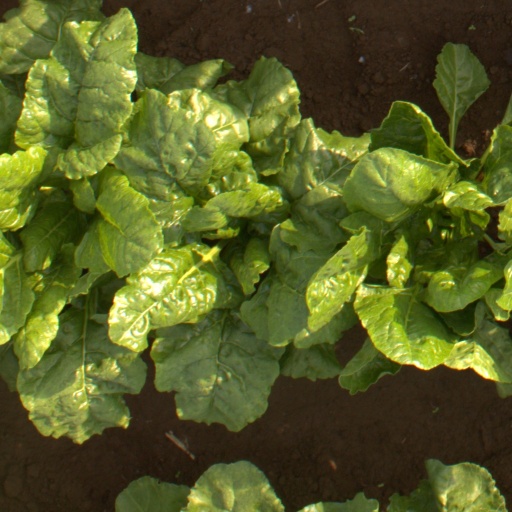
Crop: sugar beet